Legislatures of the United Kingdom

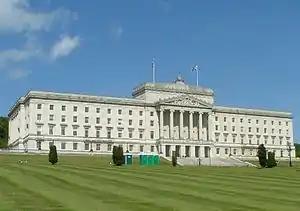
The Northern Ireland Assembly meets at Stormont in Belfast.

The Senedd (Welsh Parliament) has the power to make legislation in Wales. The parliament was created by the Government of Wales Act 1998, which followed a referendum in 1997. It is a democratically elected body with 60 members known as Members of the Senedd (MSs). Of these 40 MSs are elected using first past the post in single member constituencies and a further 20 MSs are elected using the D'Hondt method, a form of party-list proportional representation in five additional member regions with each region electing 4 MSs.